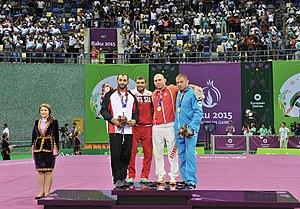
Abdusalam Gadisov est un lutteur libre russe.